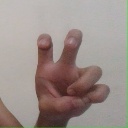
अक्षर: छ